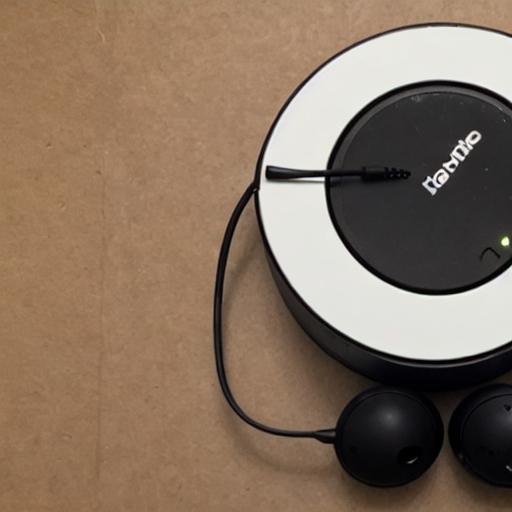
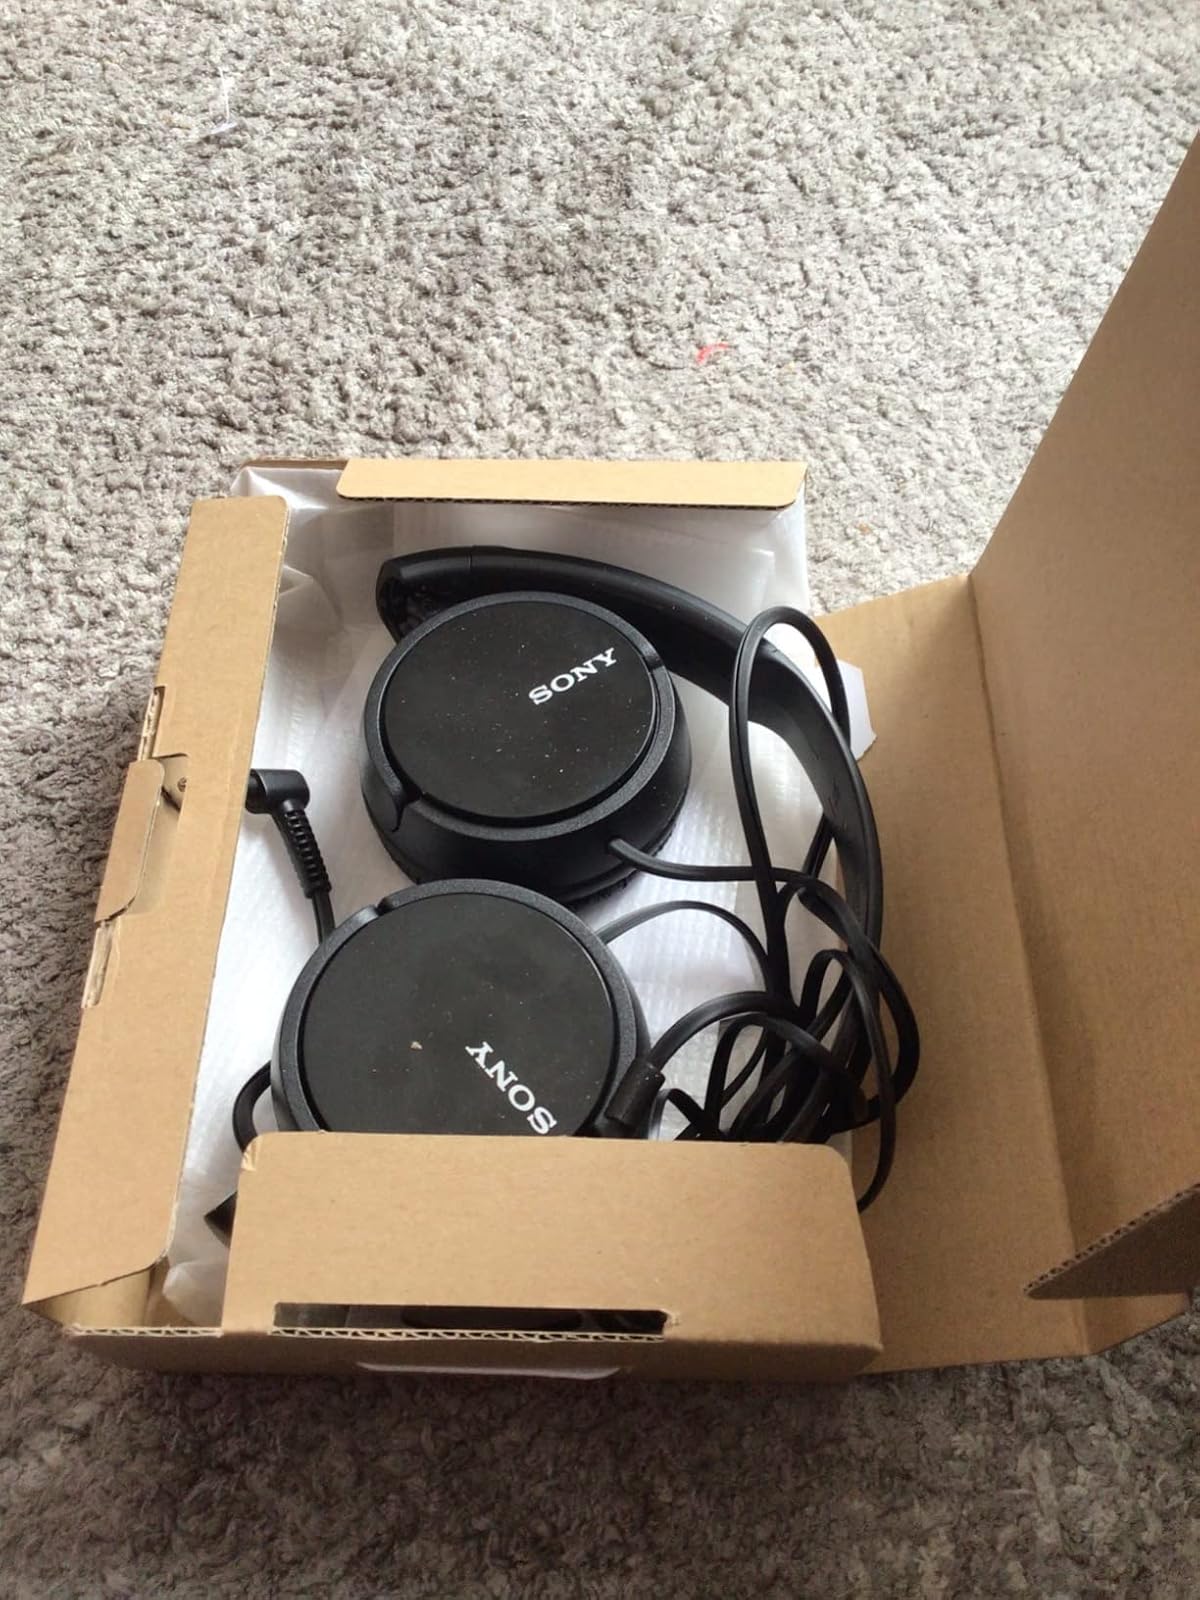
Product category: headphones
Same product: no